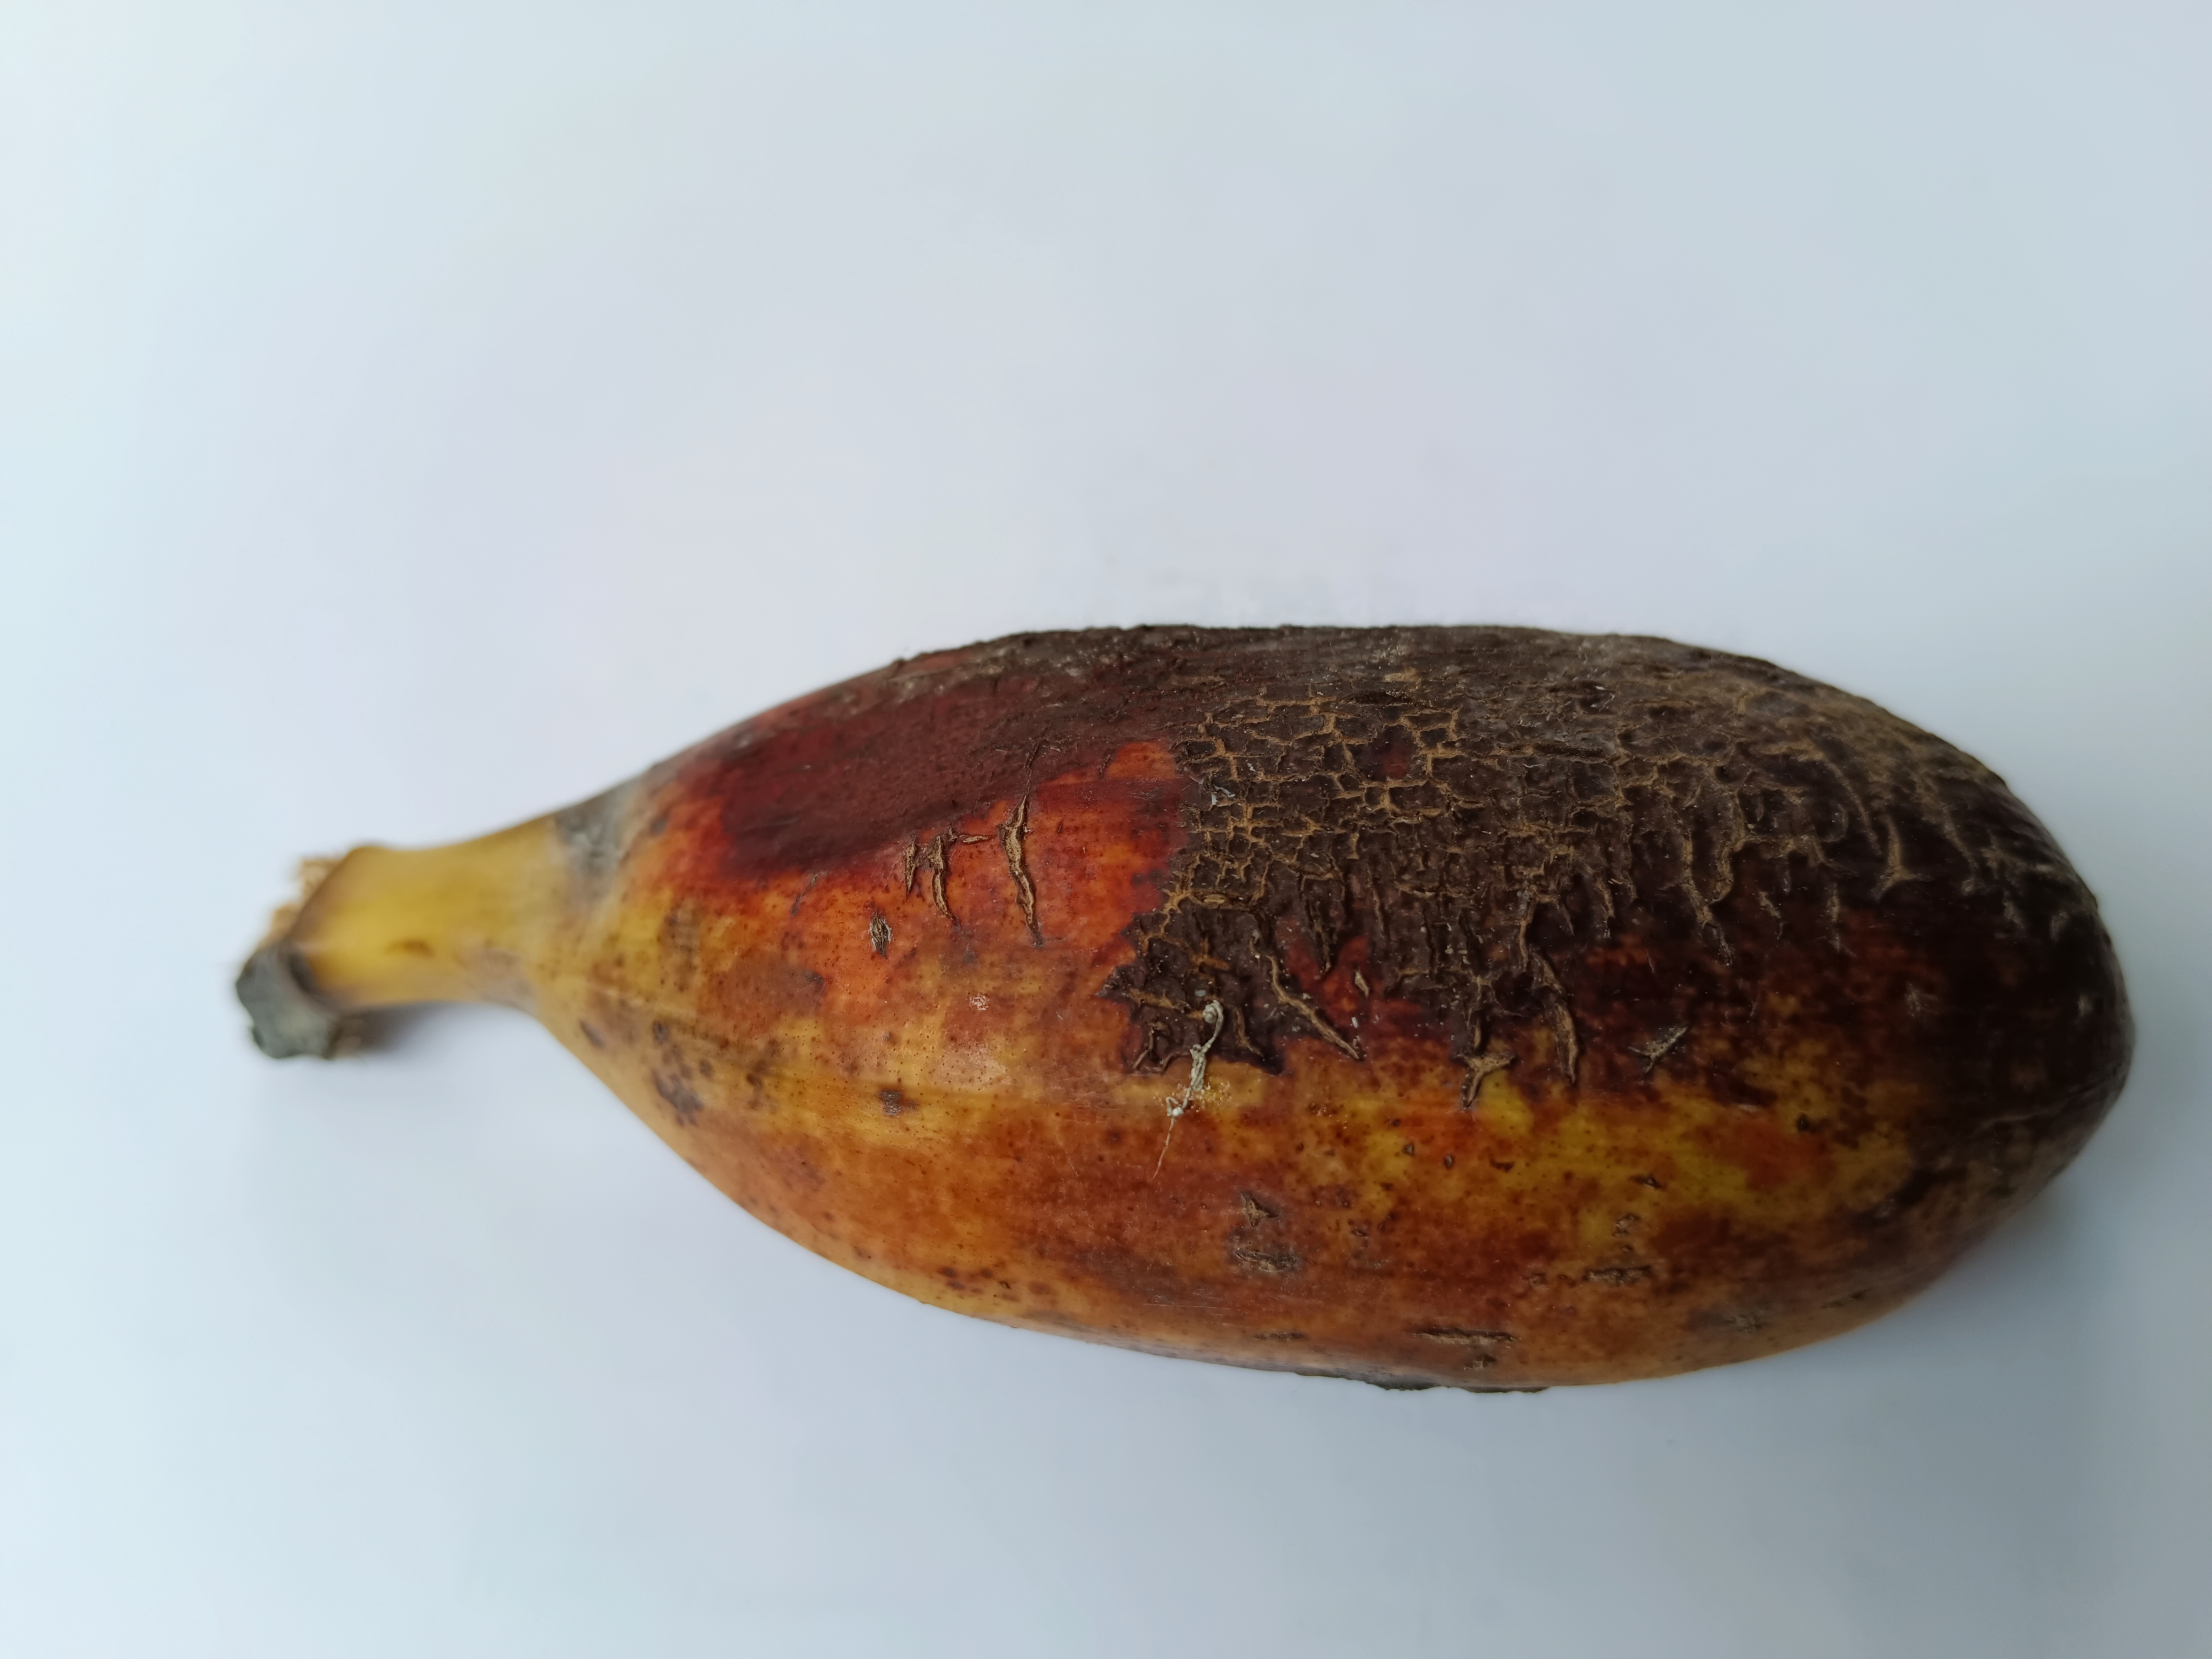
Banana variety: Bichi